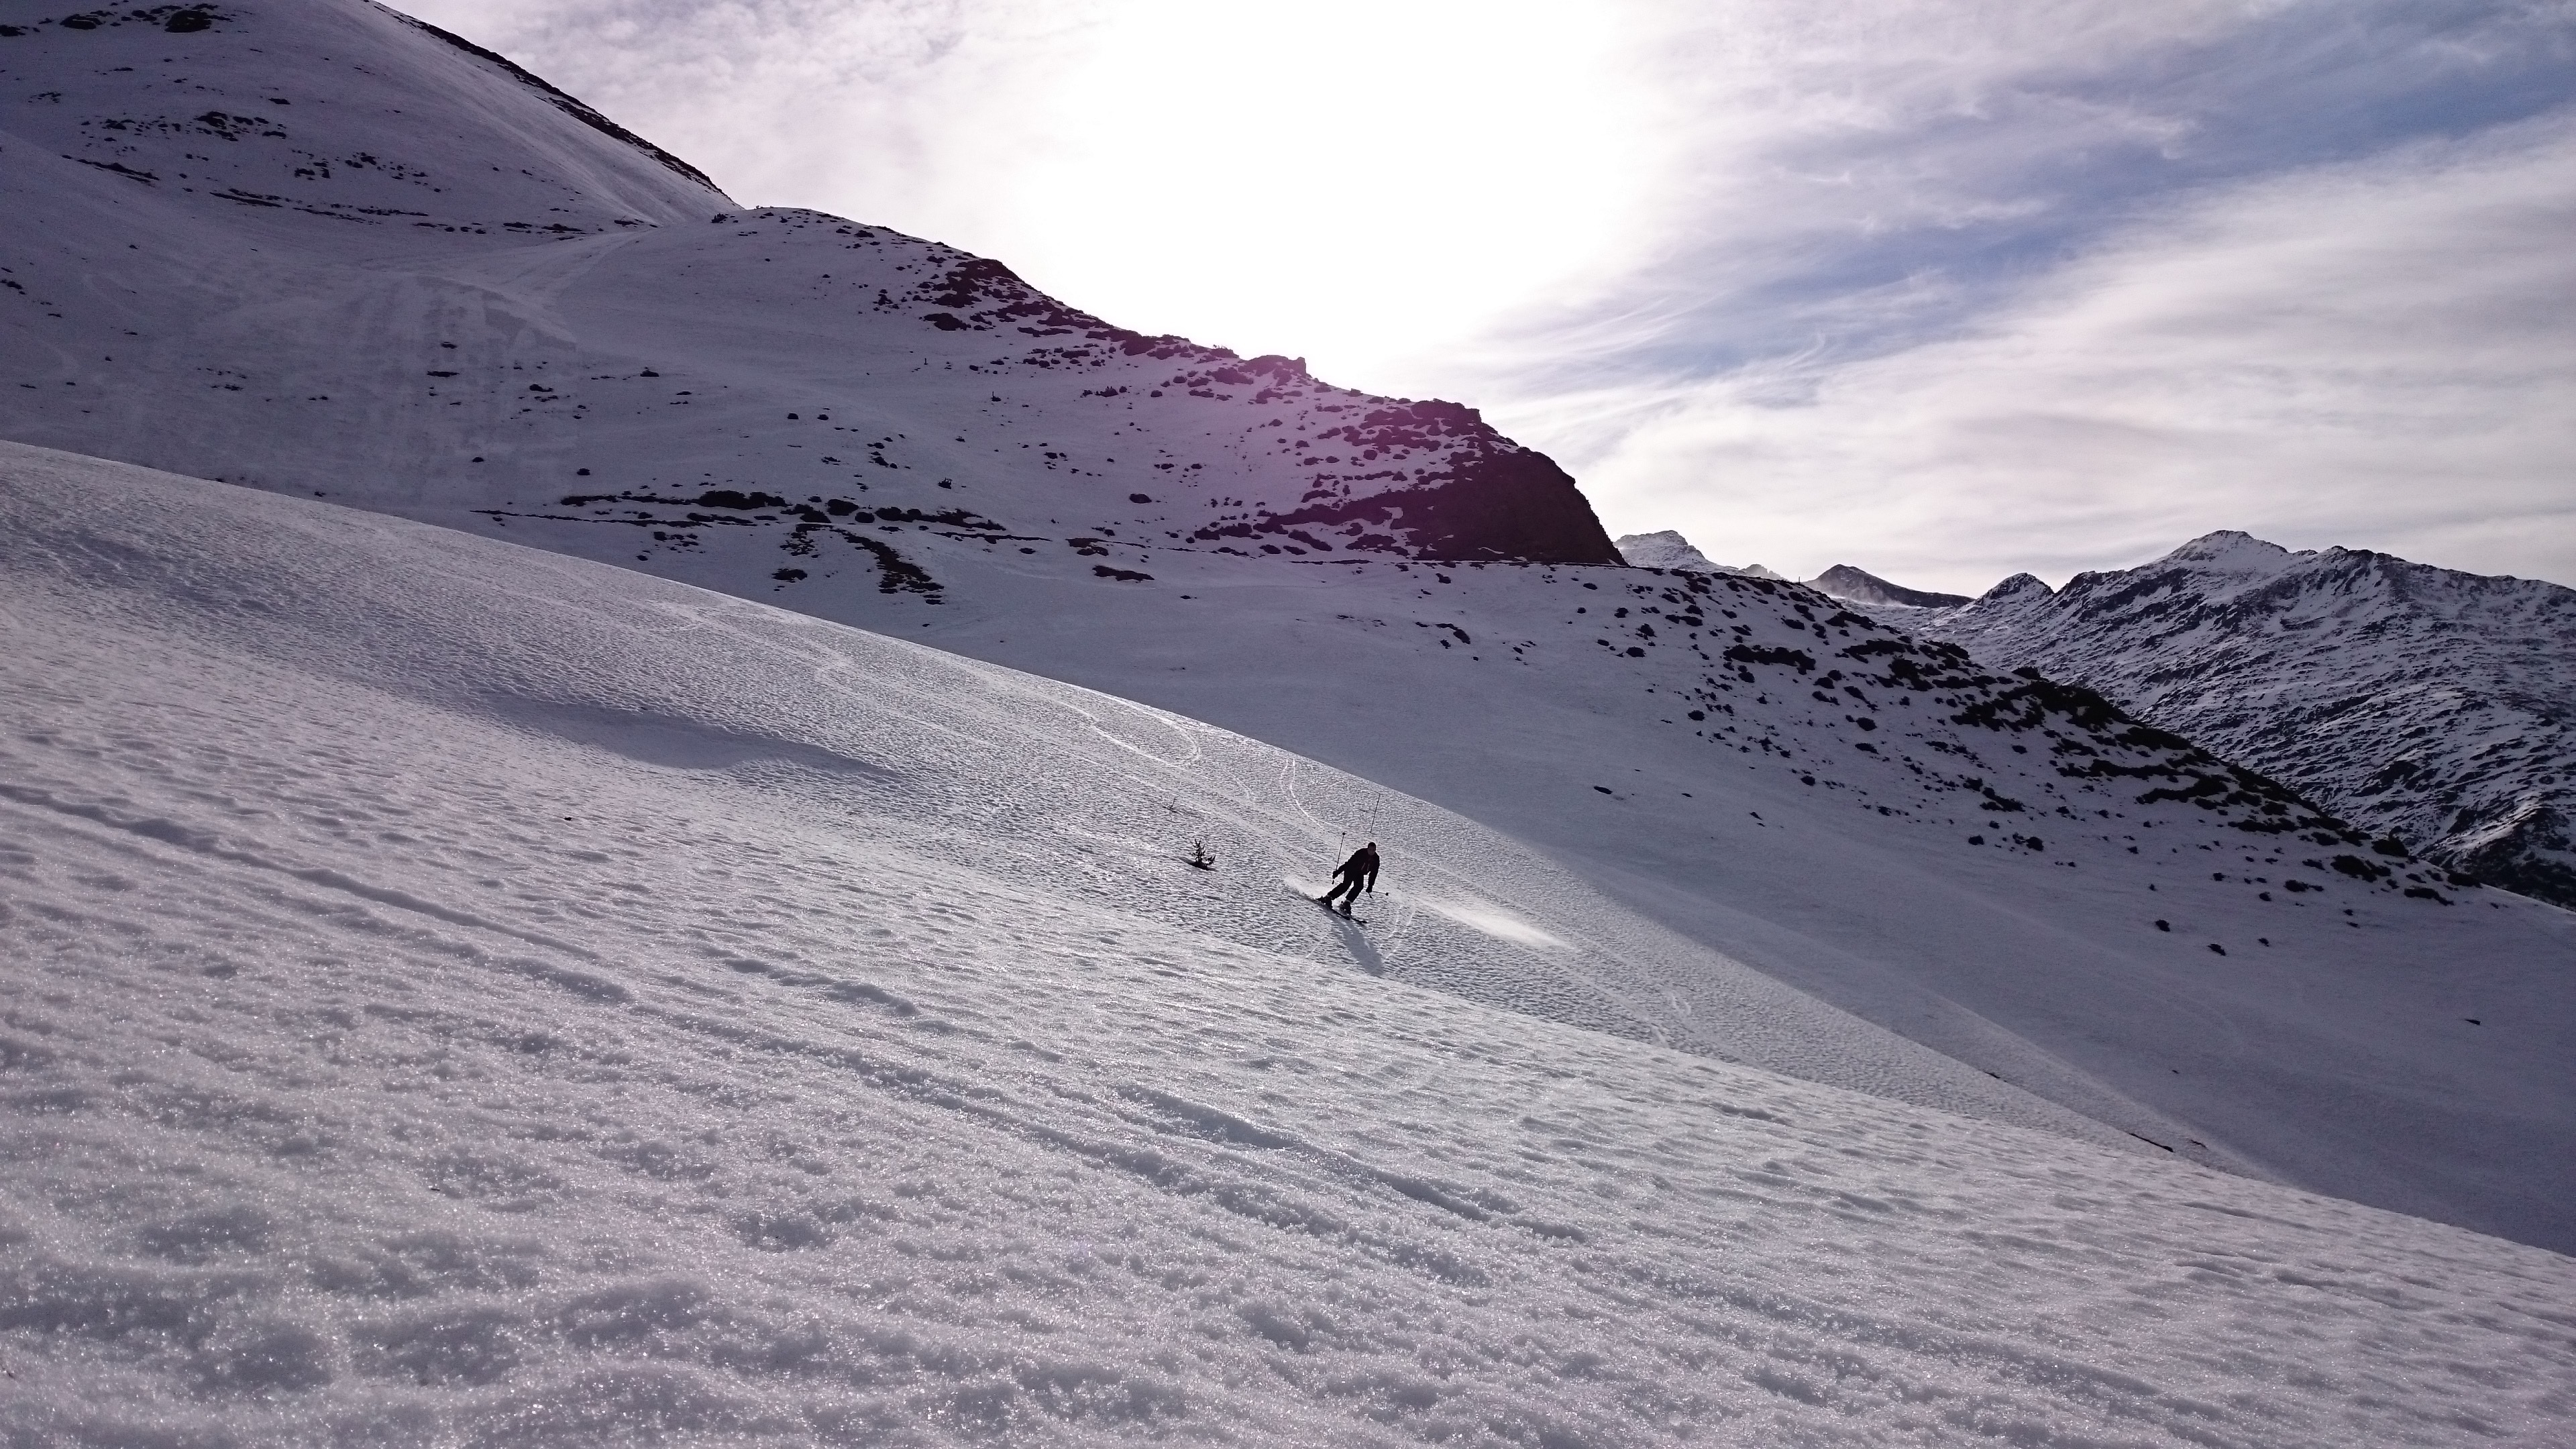
mountain, snow, winter, sun, mountain range, weather, skiing, season, ridge, summit, winter sport, sports, alps, ski, piste, ski touring, ski mountaineering, ski equipment, mountainous landforms, geological phenomenon